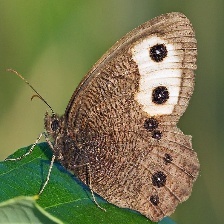
Species: COMMON WOOD-NYMPH
Butterfly family (ImageNet category): ringlet